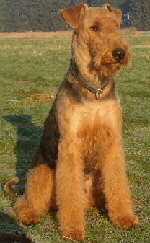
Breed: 217-n000014-otterhound